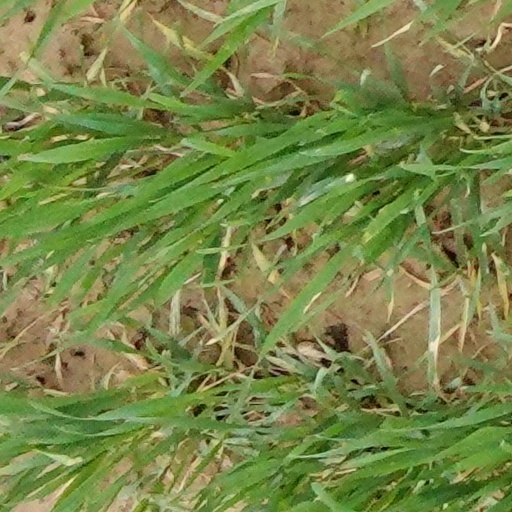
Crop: wheat